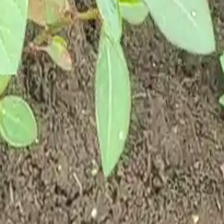
Weed species: Moti_dudhi(Euphorbia_geneculata_L)